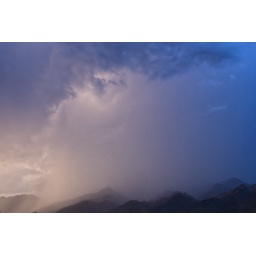
Monsoon clouds above Sabino Canyon, Tucson, Arizona. This cloud was particularly impressive. From the archives.